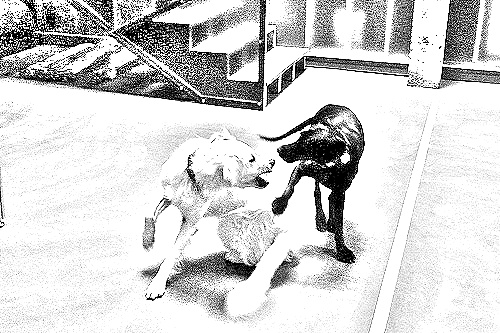
Portrait style: Sketch Portrait